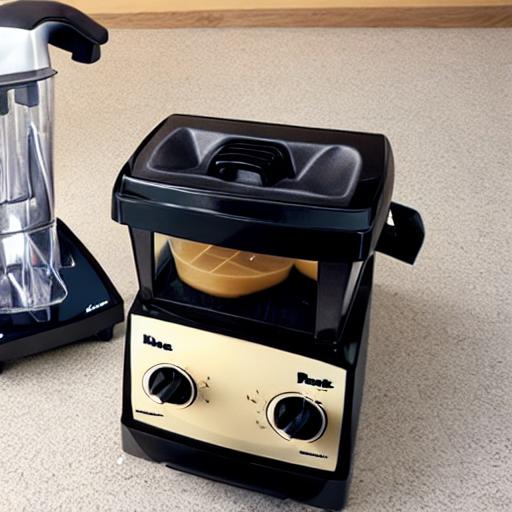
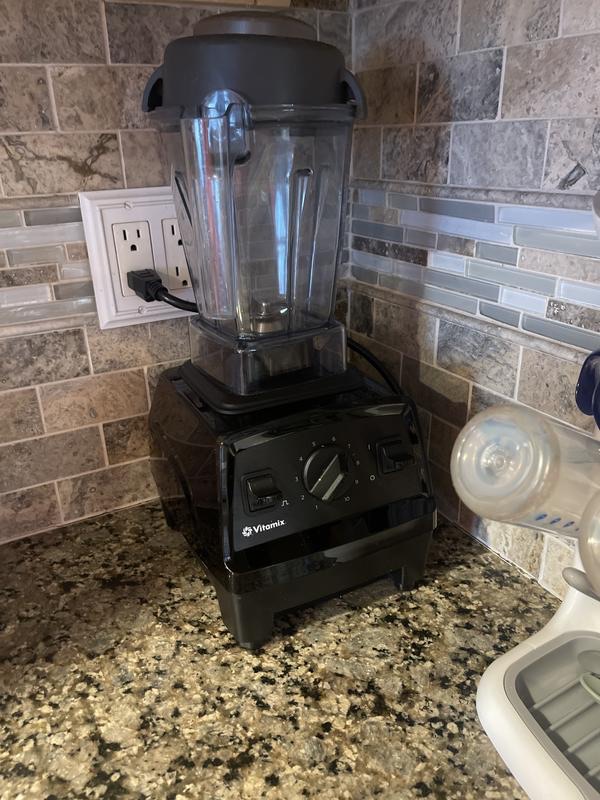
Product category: items_blender
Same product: no